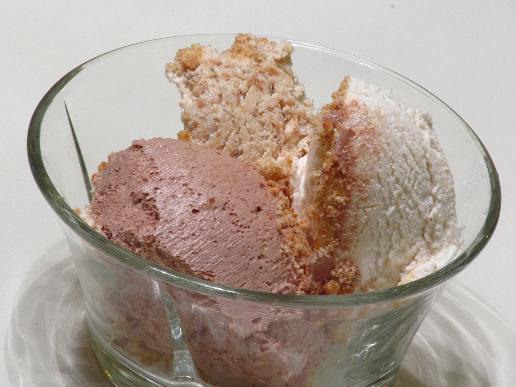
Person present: No